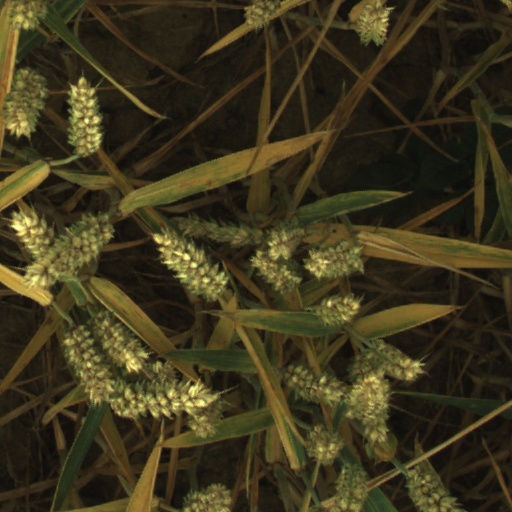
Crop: wheat